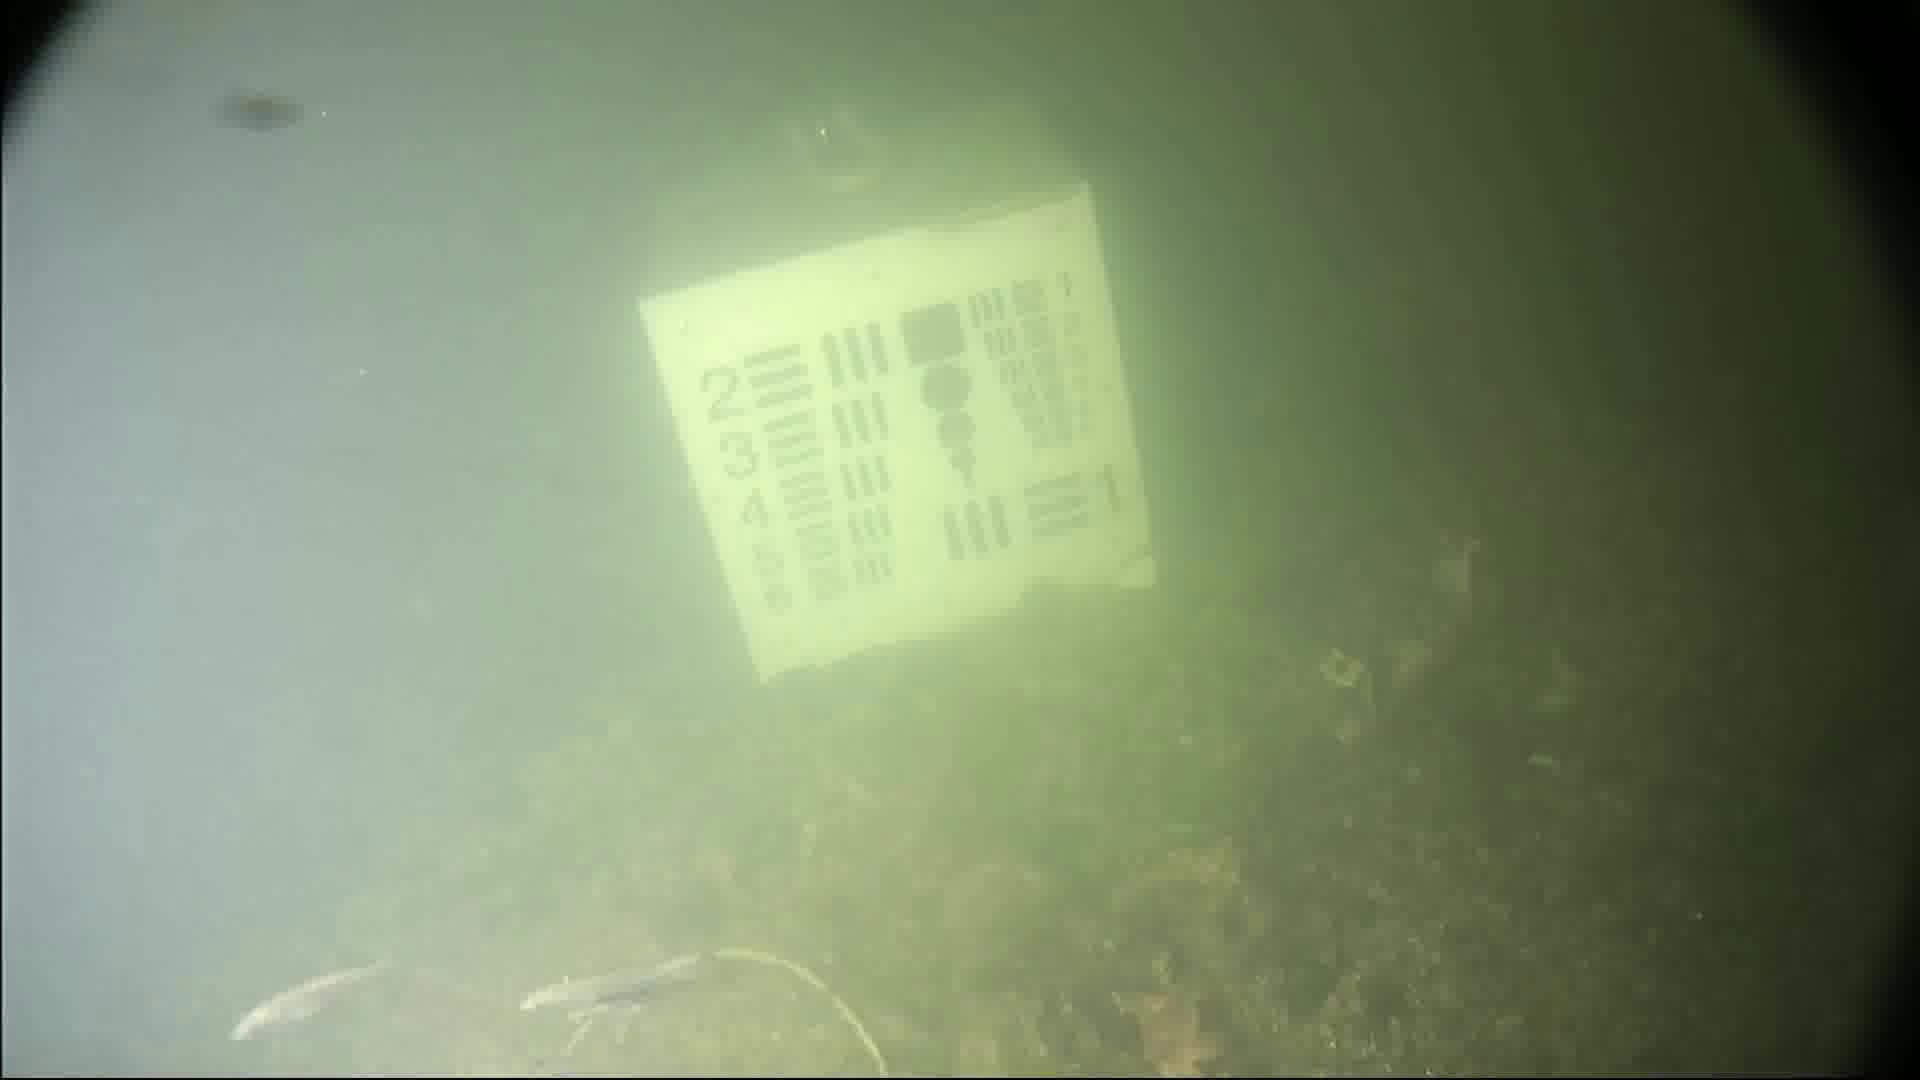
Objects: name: small_fish